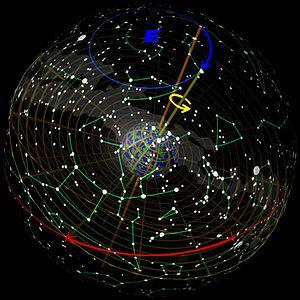
En astrologie, une ère astrologique est la période pendant laquelle le point vernal traverse l'une des 12 constellations du zodiaque, du fait de la précession des équinoxes. Ce phénomène, contraire de la succession, a été découvert et étudié par l'astronome Hipparque au IIᵉ siècle av. J.-C..